Peace efforts during World War I

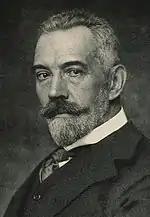
Theobald von Bethmann Hollweg

In 1916, Germany's domestic situation was becoming increasingly worrying due to supply difficulties caused by labor shortages.